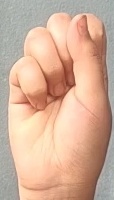
ASL sign: S